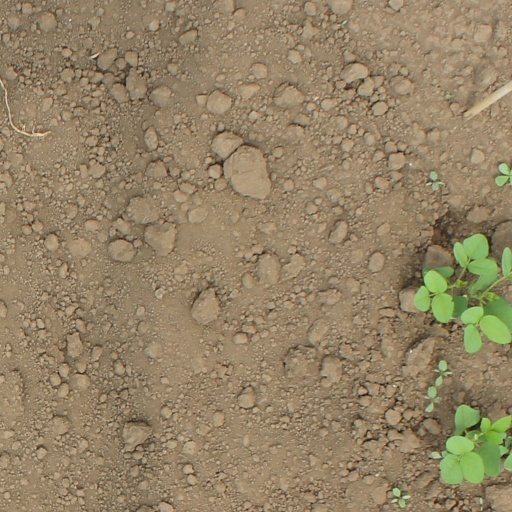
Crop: soybean